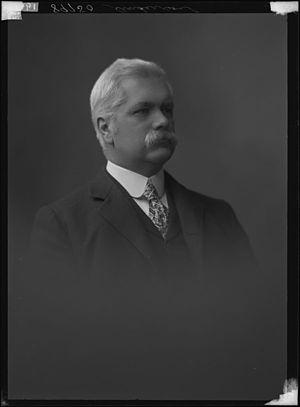
Photo du Colonel William Patrick Anderson datée de février 1904. La photo provient des studios Topley
William Patrick Anderson est né en 1851 à Lévis au Québec et décédé en le 1ᵉʳ février 1927 à Ottawa. Il a exercé la profession d'ingénieur civil pour le ministère de la Marine et des Pêcheries du Canada pendant plus de 40 ans. Il a été surintendant de la Commission des phares dès sa création en 1904 et responsable, à ce poste, de la construction d'un nombre important de phares construits au Canada au début du XXᵉ siècle.